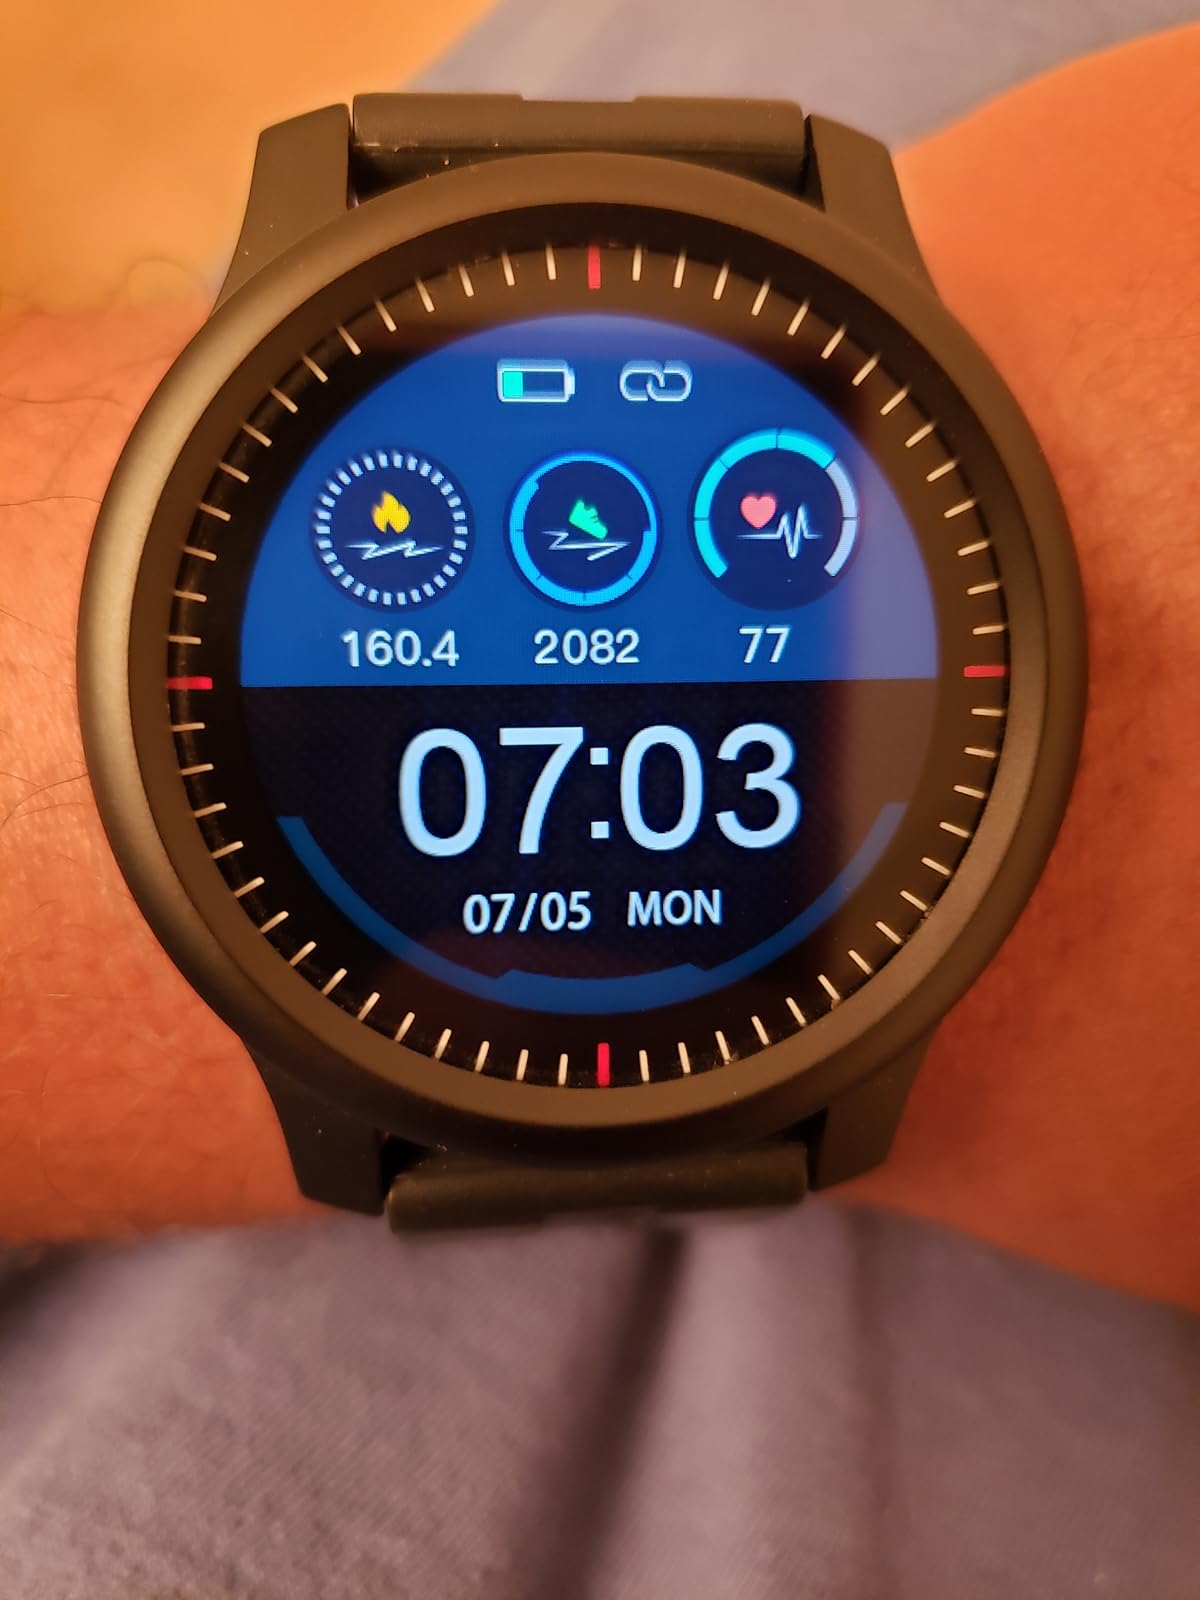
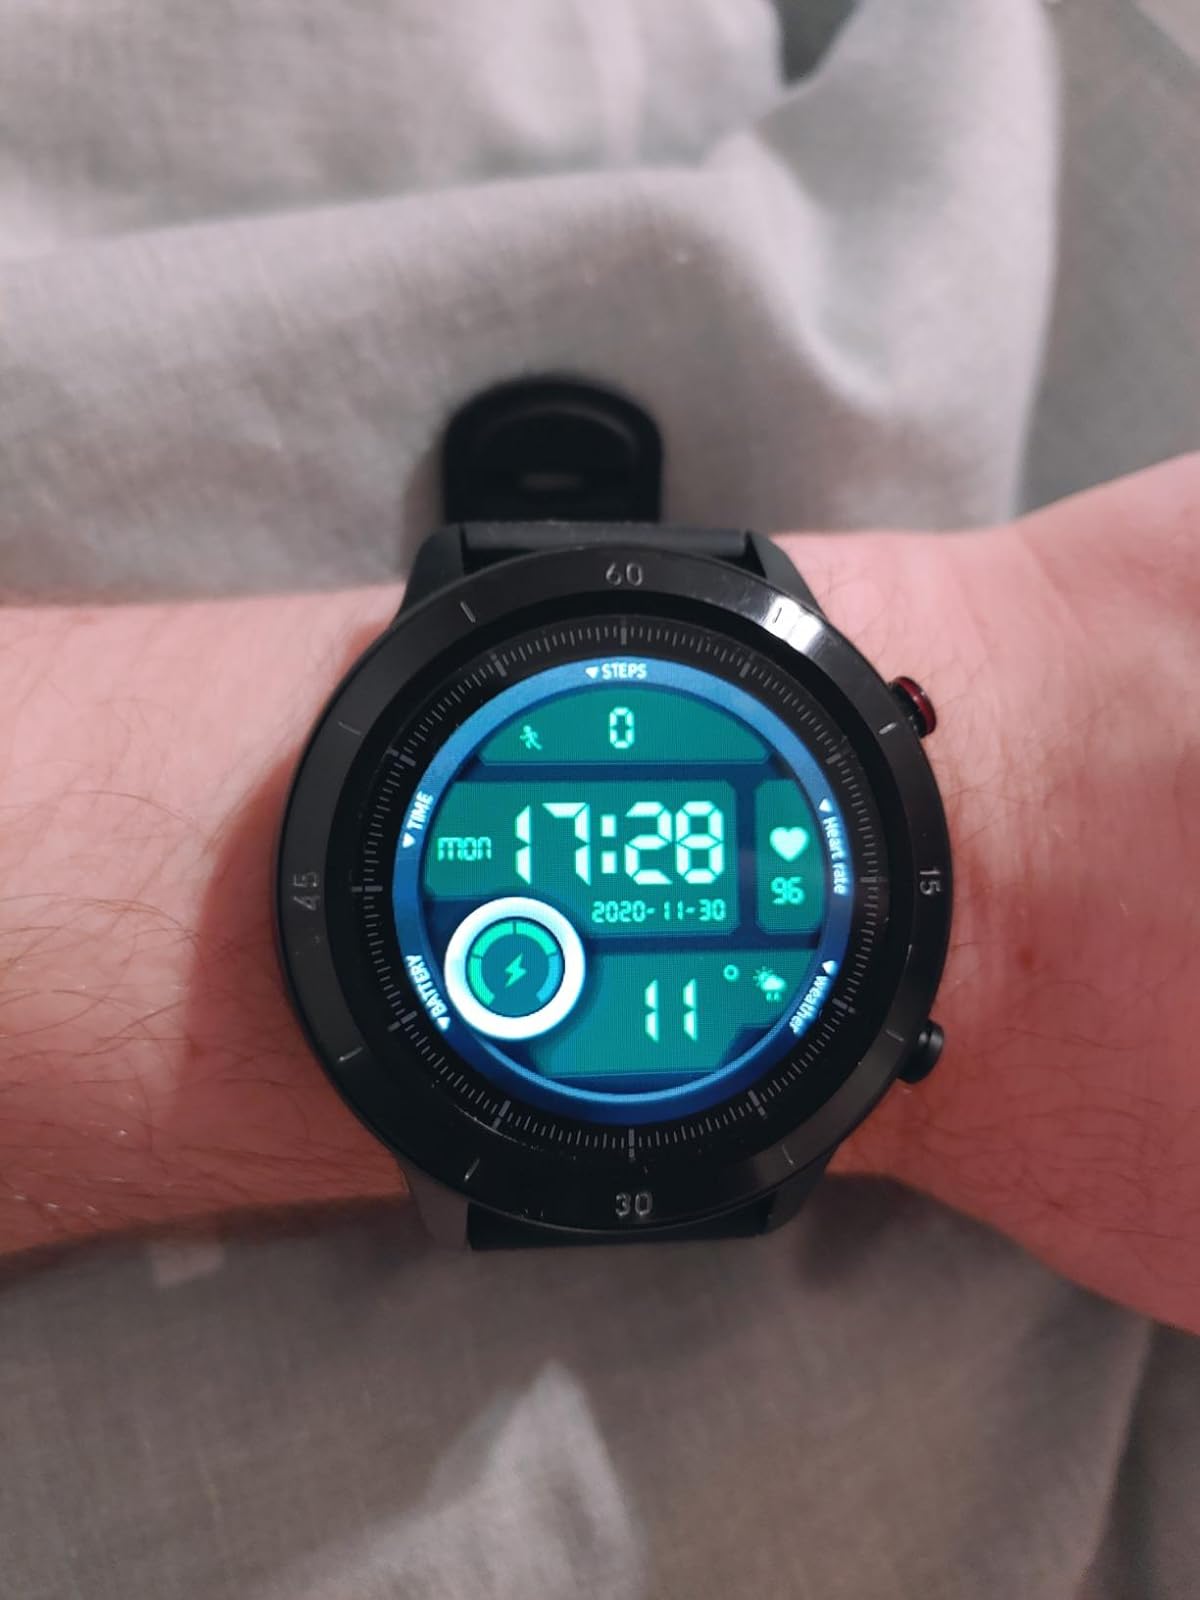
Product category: smartwatch
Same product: no